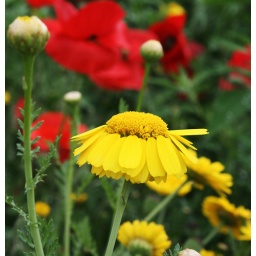
If you like exuberant flower gardens, the wild poppies are in bloom in the little garden at the library at Bank &amp;amp; Sunnyside.